Montpellier Rotunda

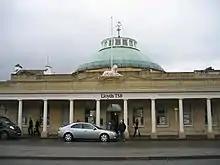
The Rotunda building when it housed a branch of Lloyds Bank

Since 2017 it has housed a restaurant in The Ivy collection, who undertook restoration work.